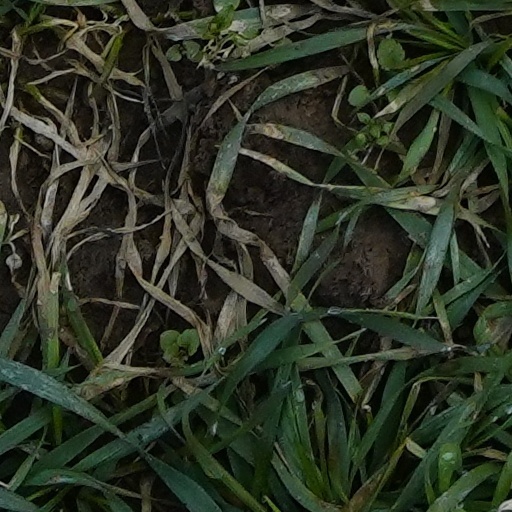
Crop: wheat